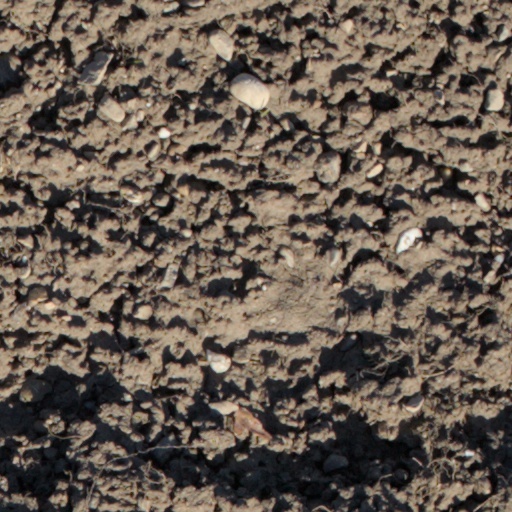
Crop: wheat